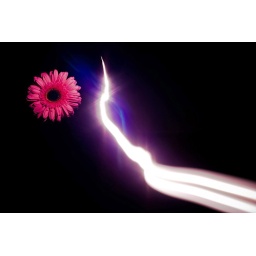
a flower for the sweetest girl in Vienna